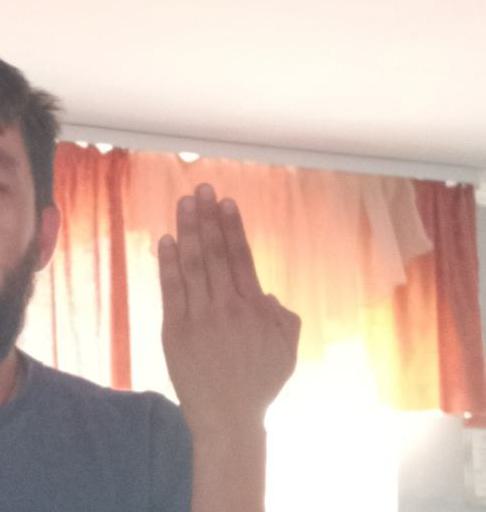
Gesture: stop_inverted